Commercial Building at 32 West Bridge Street

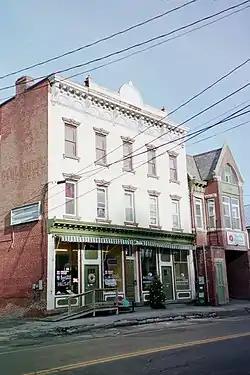

The 32 West Bridge Street is a historic commercial building located in Catskill, New York, United States. It was completed in 1890, and is significant as a largely intact example of the Italianate architecture of that period. It was added to the National Register of Historic Places on August 10, 1995.